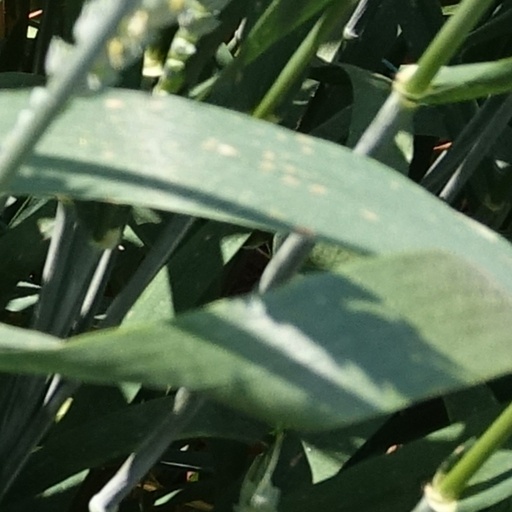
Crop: wheat